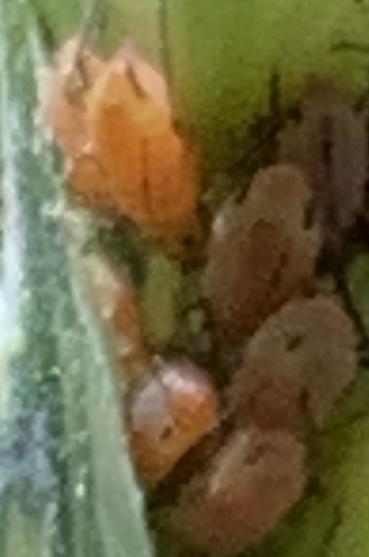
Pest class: english_grain_aphid